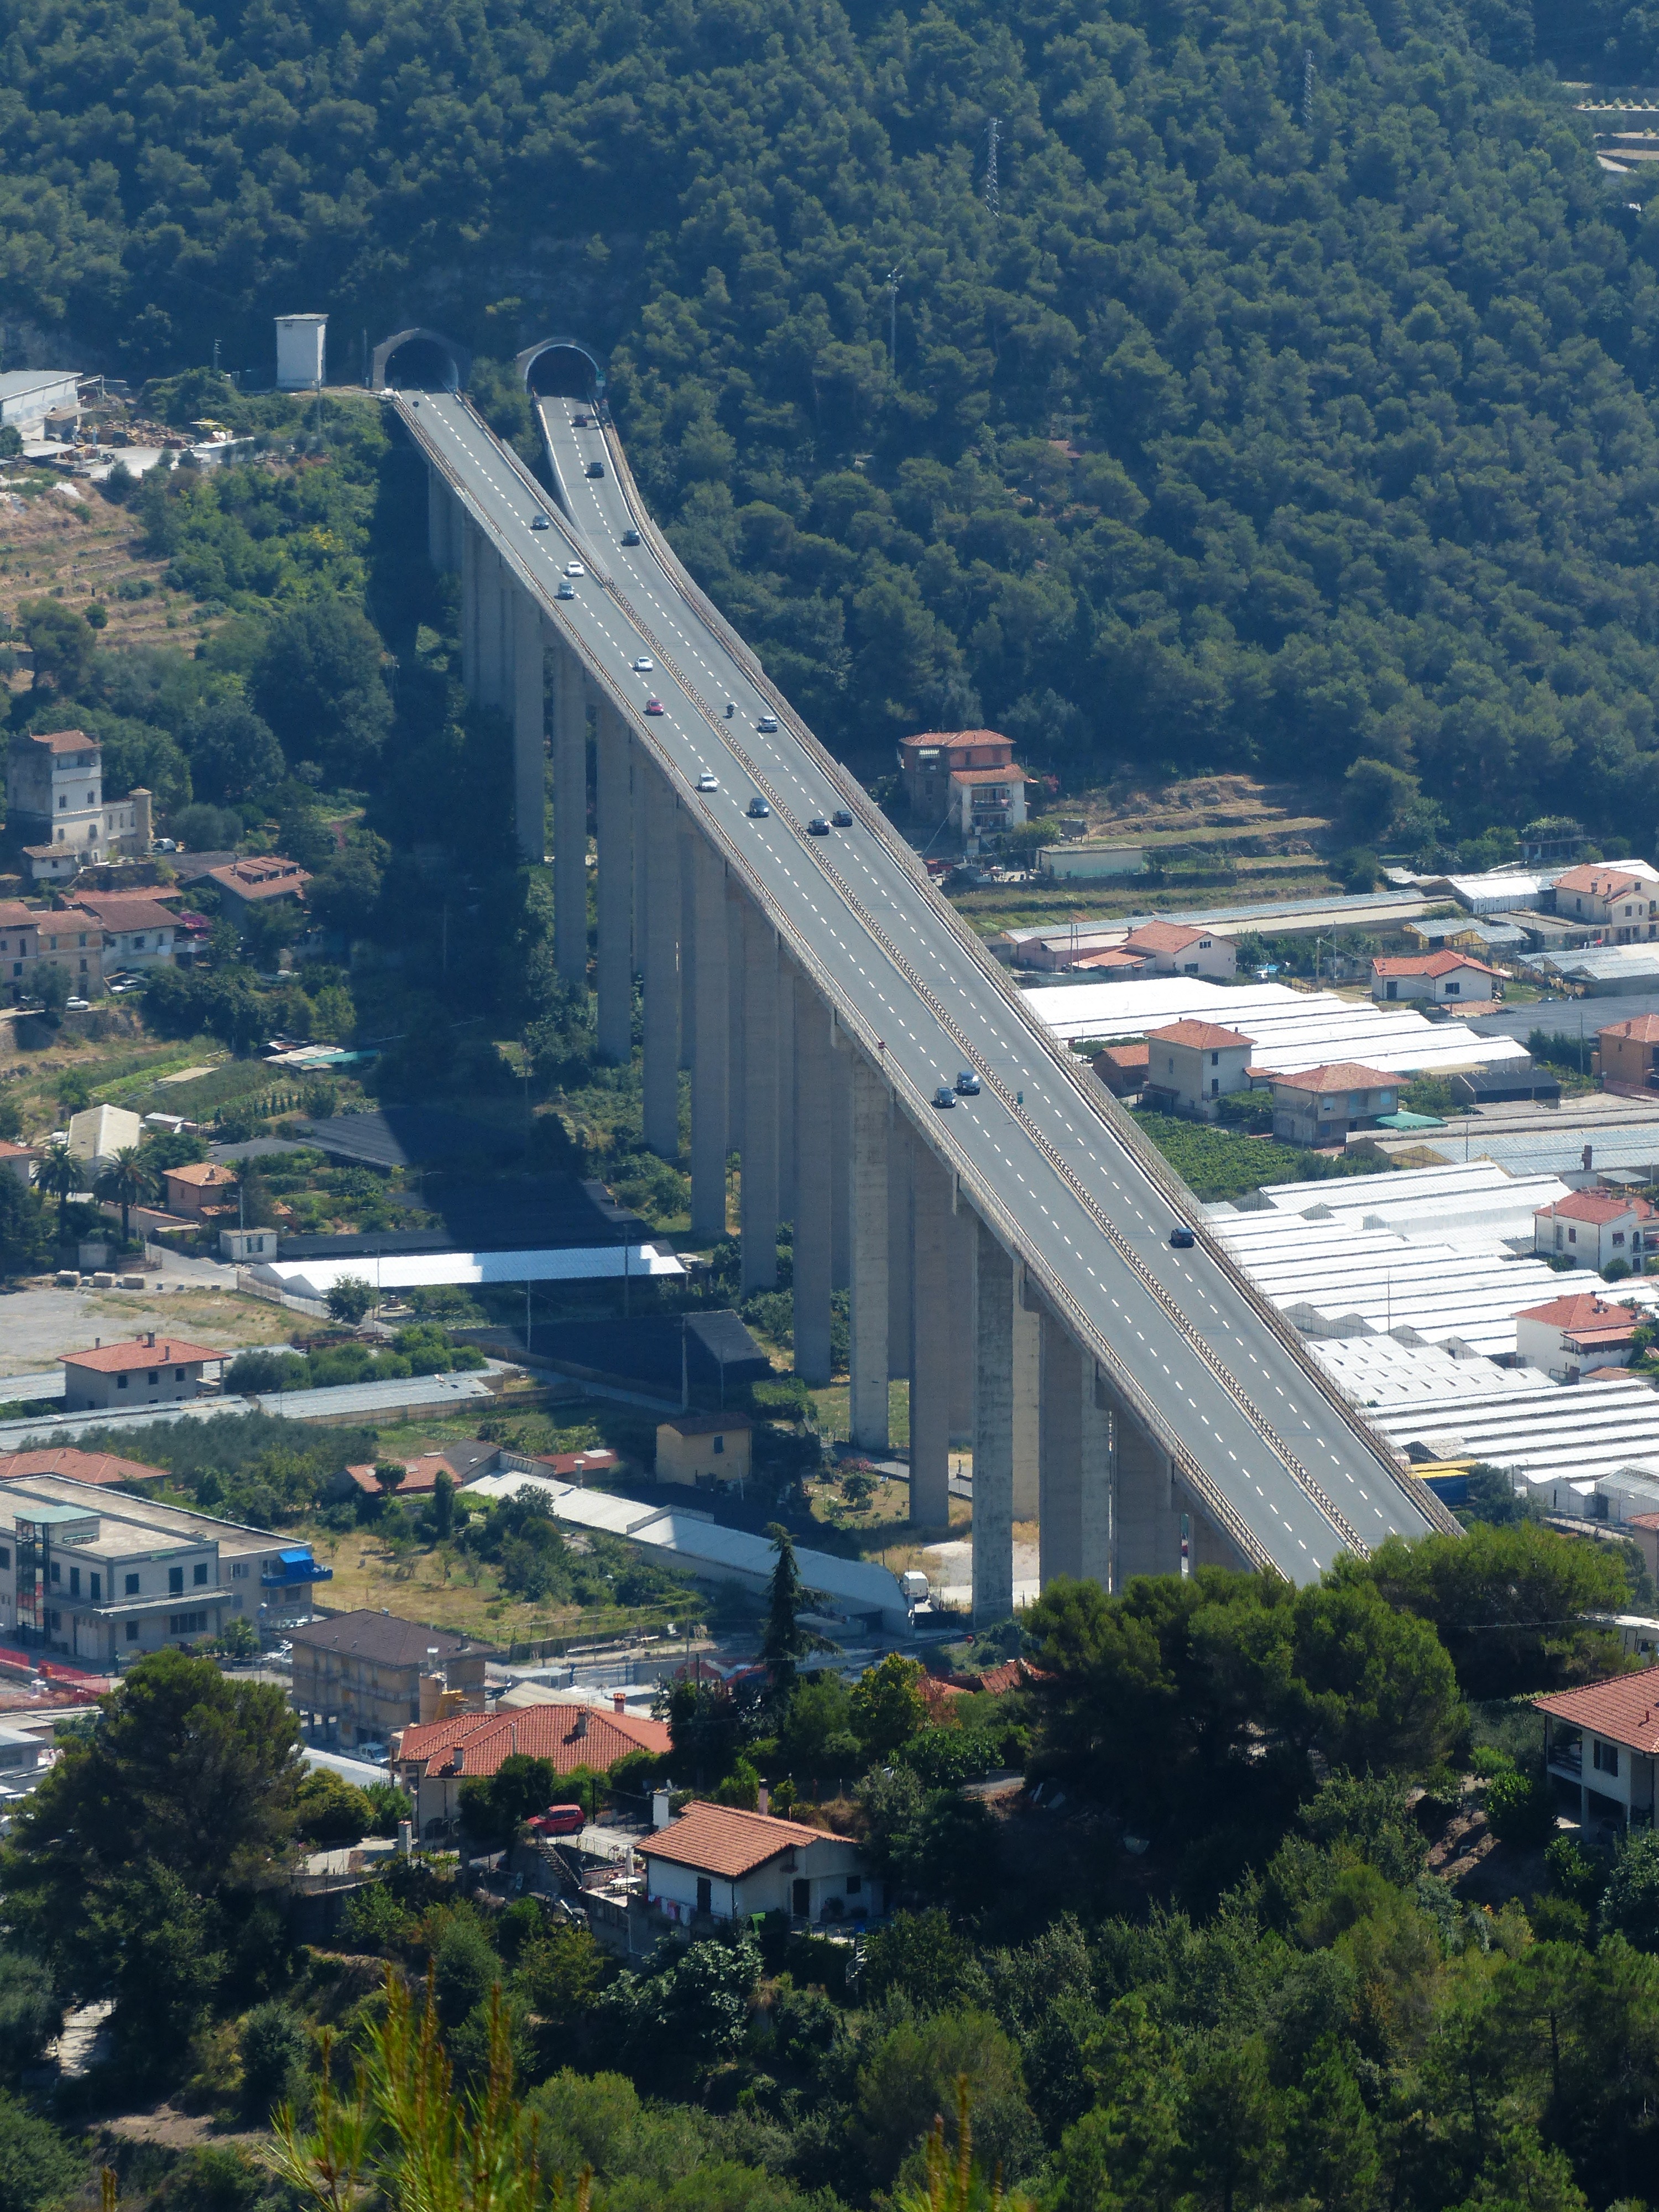
sea, tree, water, mountain, sky, road, bridge, skyline, traffic, highway, city, river, tunnel, daytime, suburb, lane, waterway, autos, metropolis, bird's eye view, a10, aerial photography, highway bridge, ventimiglia, urban area, road tunnel, metropolitan area, controlled access highway, nervia, fixed link, extradosed bridge, double lane